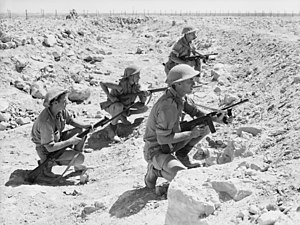
Operation Crusader / Slaget / Rommel planlægger at omringe den newzealandske division
Britisk patrulje ved Tobruk
Operation Crusader var en militær operation udført af den britiske 8. armé mellem 18. november og 30. december 1941 under 2. verdenskrig. Operationen hævede belejringen af Tobruk.